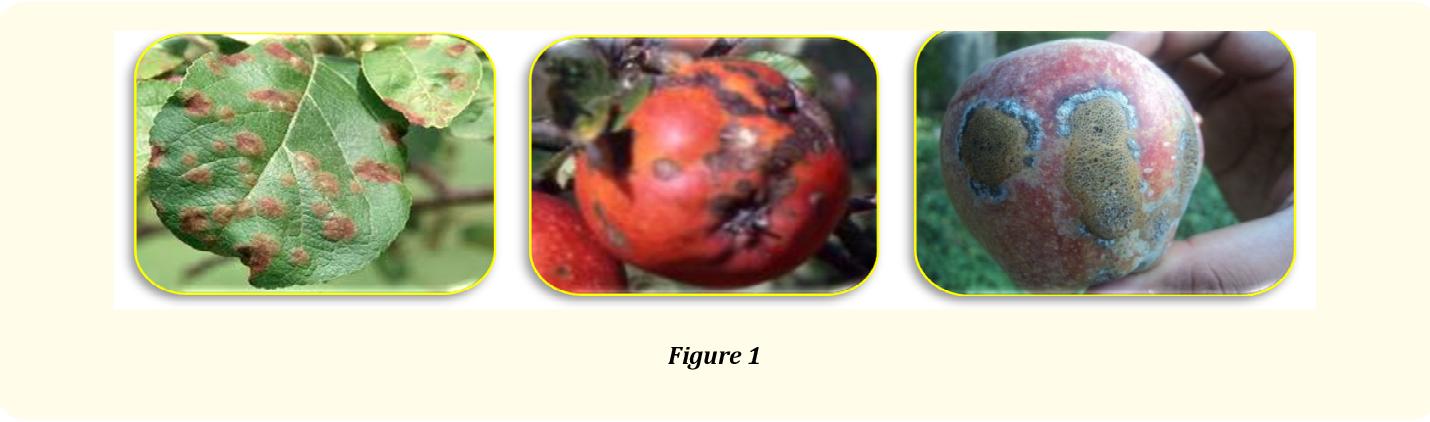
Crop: apple
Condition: scab